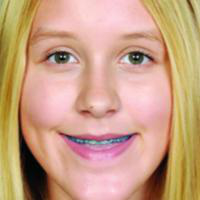
Age group: age 11-20